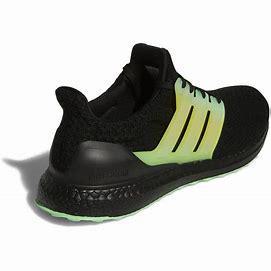
Brand: Adidas
Model: Ultraboost 5 DNA